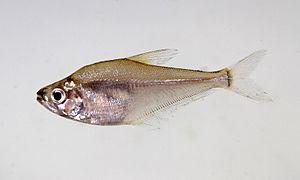
Roeboides est un genre de poissons téléostéens de la famille des Characidae et de l'ordre des Characiformes.